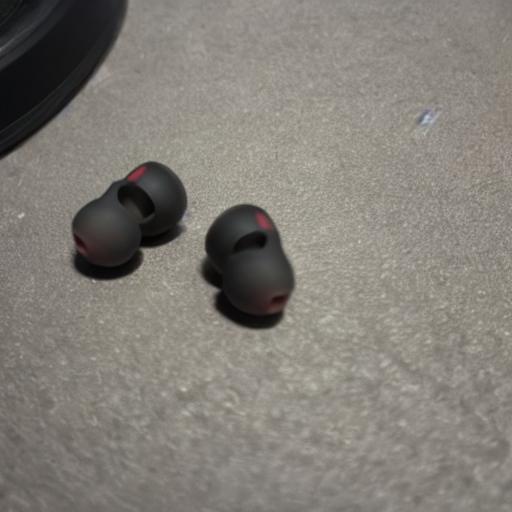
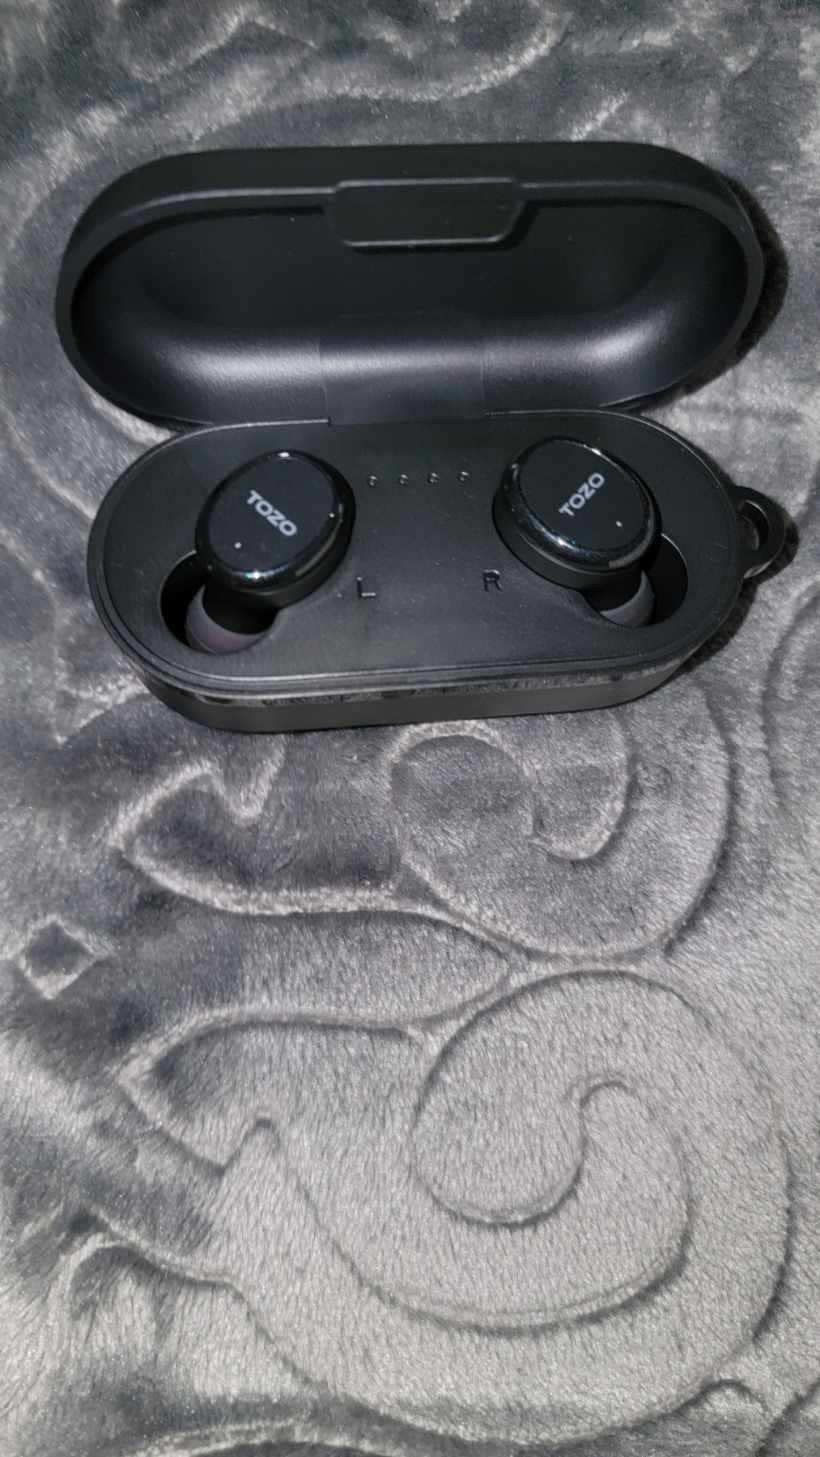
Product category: earbuds
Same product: no